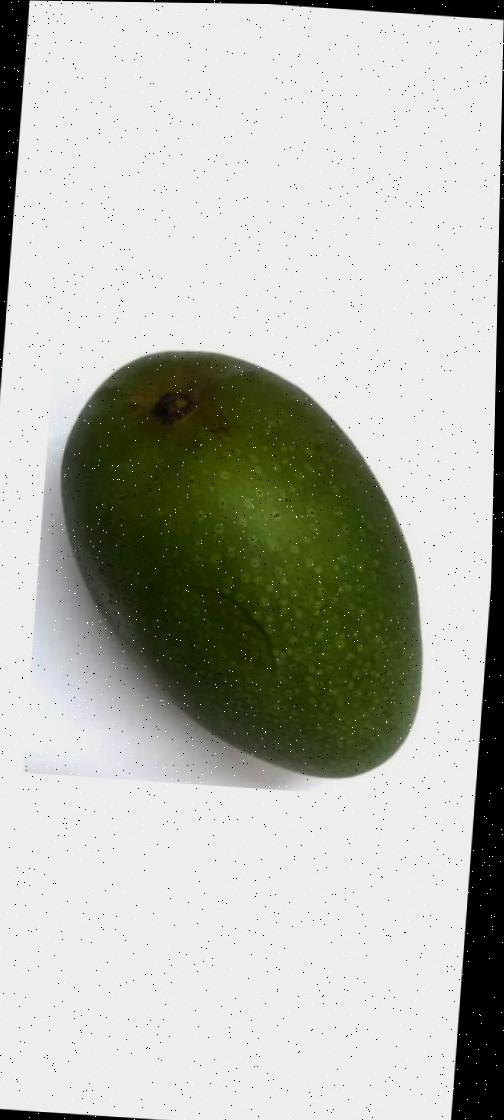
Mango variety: Ashshina Zhinuk